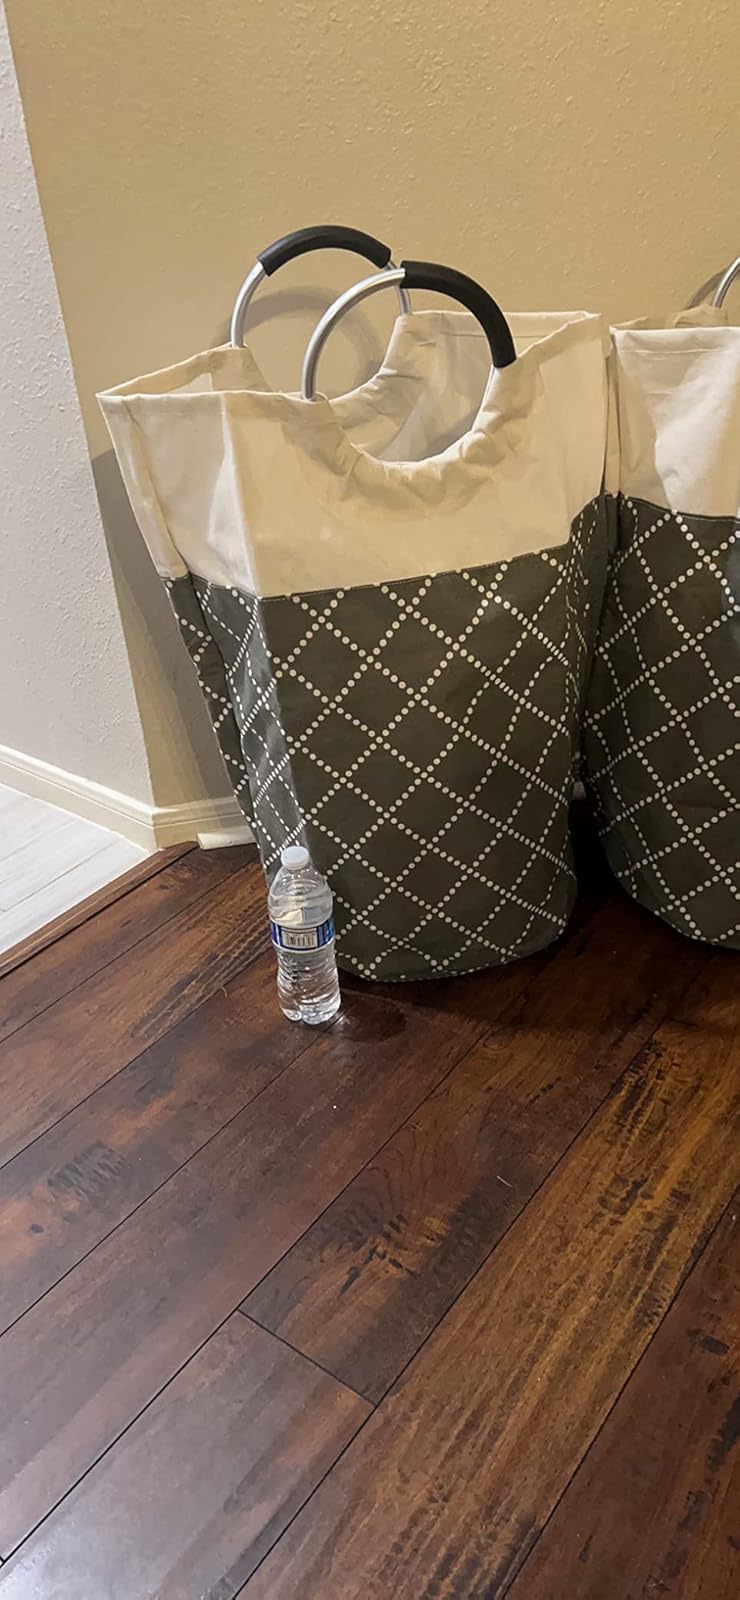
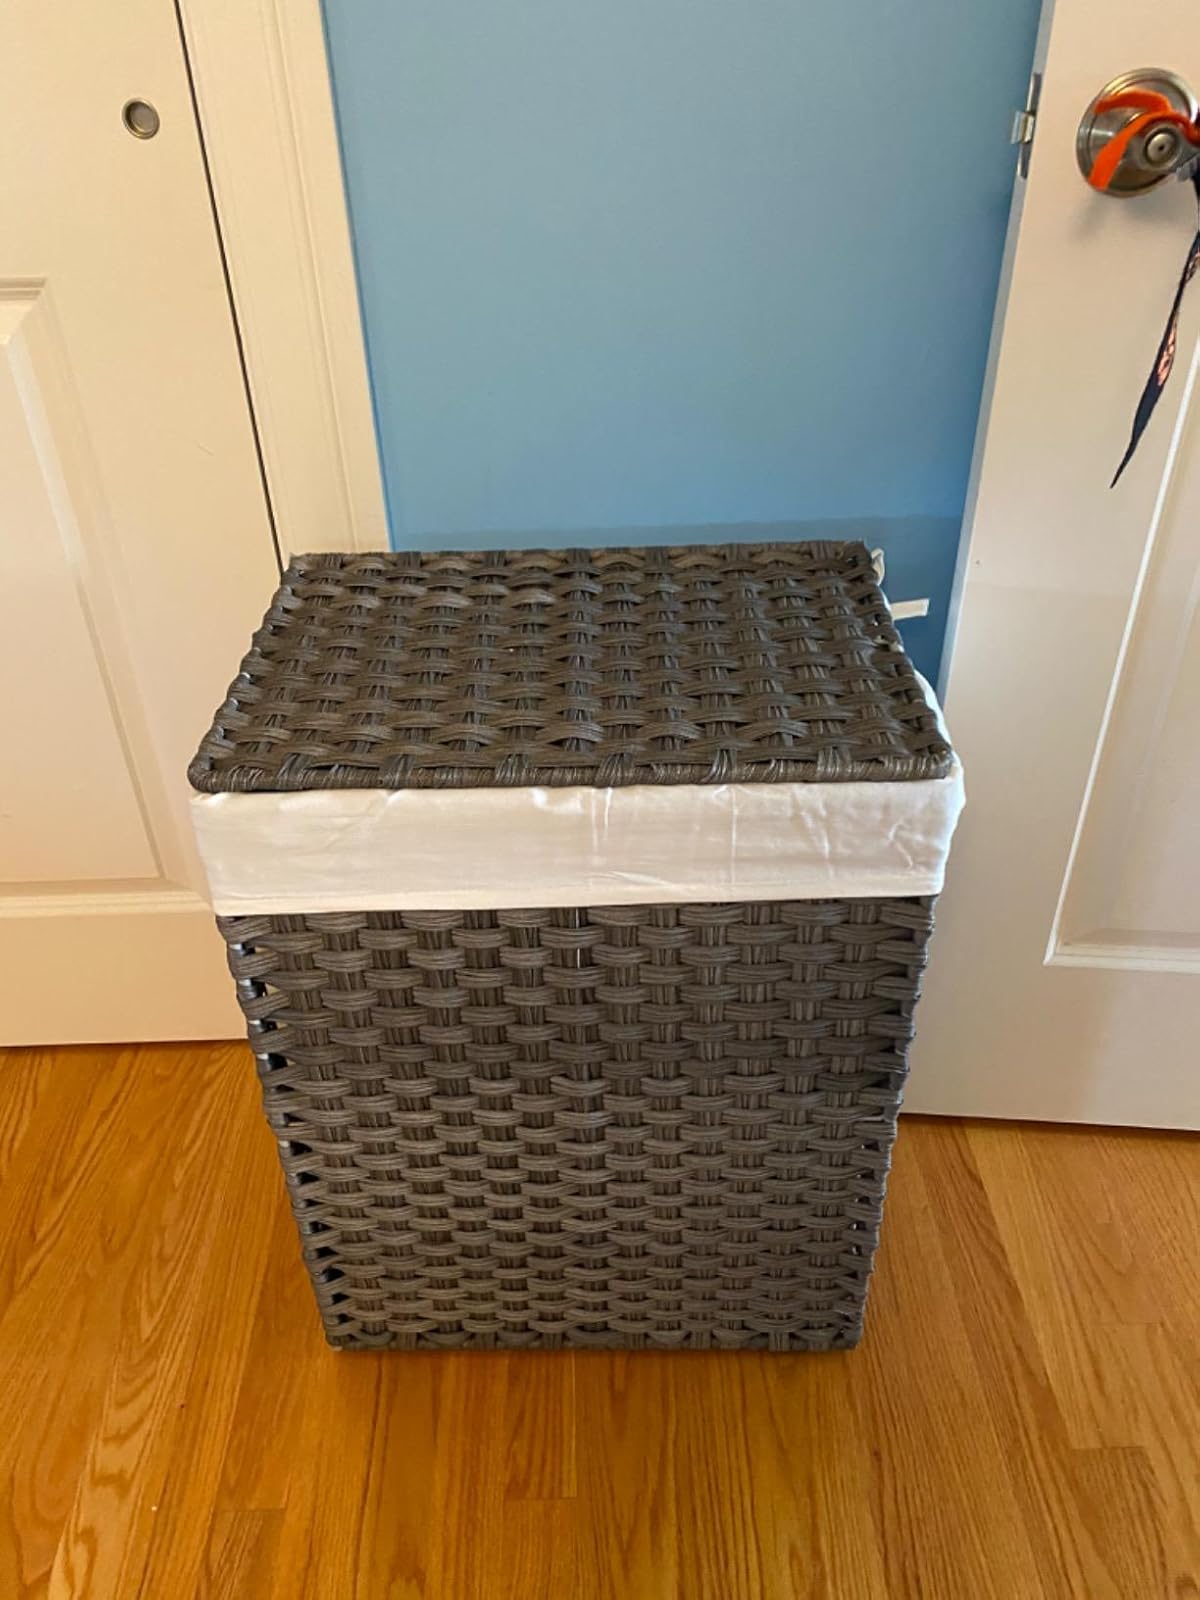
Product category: items_hamper
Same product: no